Praetorian DASS

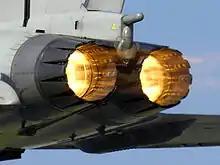
The cylindrical pod pointing backwards, just above the engines, is the missile approach warning receiver

The Eurofighter Typhoon features an internal electronic countermeasures system (ECM) that uses a digital radio frequency memory (DRFM) and a digital frequency techniques generator to jam multiple airborne and ground-based radar systems at the same time and at long ranges. Each transmitter and receiver modules (T/R) consists of Vivaldi antennas that can passively locate emitters. The antennas are located in front of the wing tip pods, and another at the rear end of the left pod thus ensuring a 360 ° coverage. The T/R modules of AESAS are GaAs-MMIC based and operating in the 6–18 GHz frequency range. The output per module is 27 dBm (0.5 W), before being amplified by 20 dB (100 times), resulting in 50 Watt radiation performance. It is possible that the Cross Eye (X-Eye) system developed by Elettronica will be retrofitted by inserting a second antenna in the right-wing pod. As part of the Phase 1 Enhancement (P1E), Typhoons received new antennas, extending the frequency range and increasing the power and improved DRFM- and ECM techniques.